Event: Nepal Earthquake
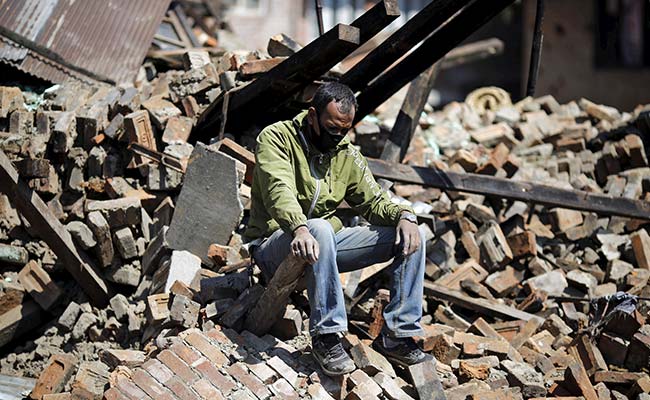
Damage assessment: damage